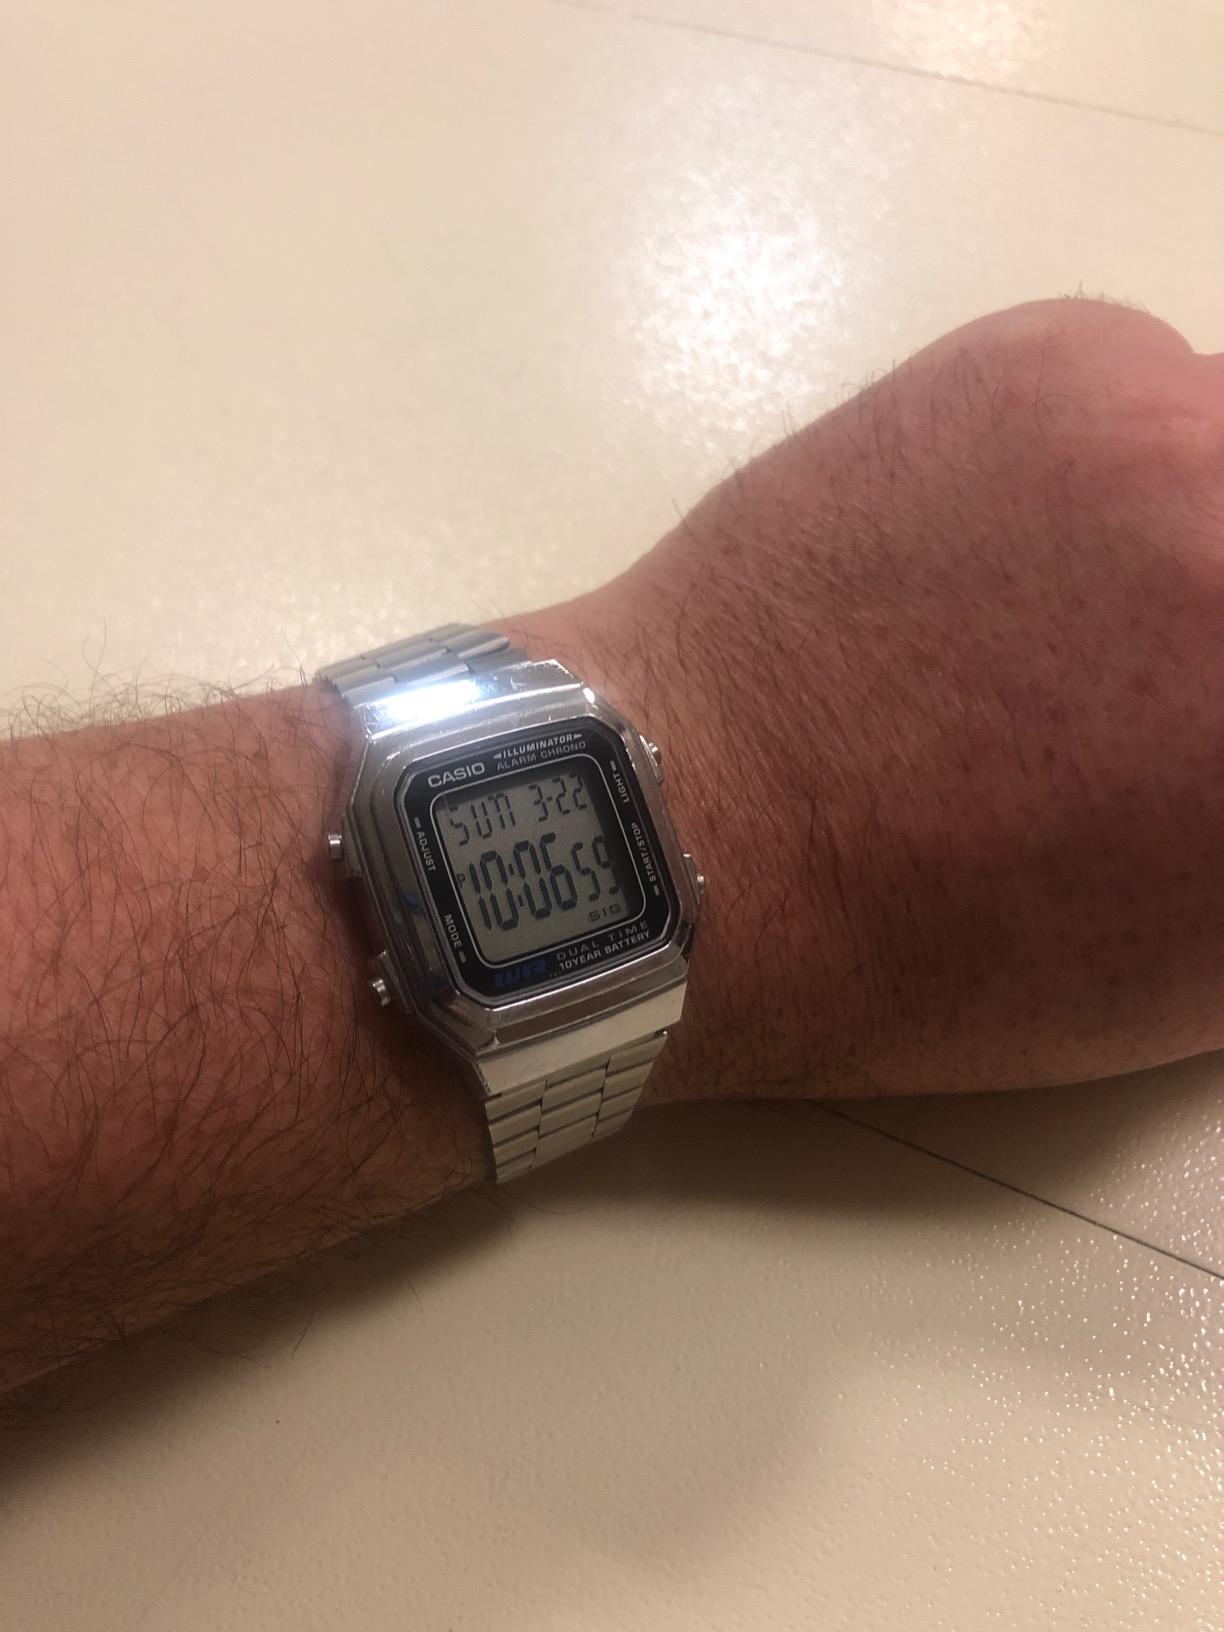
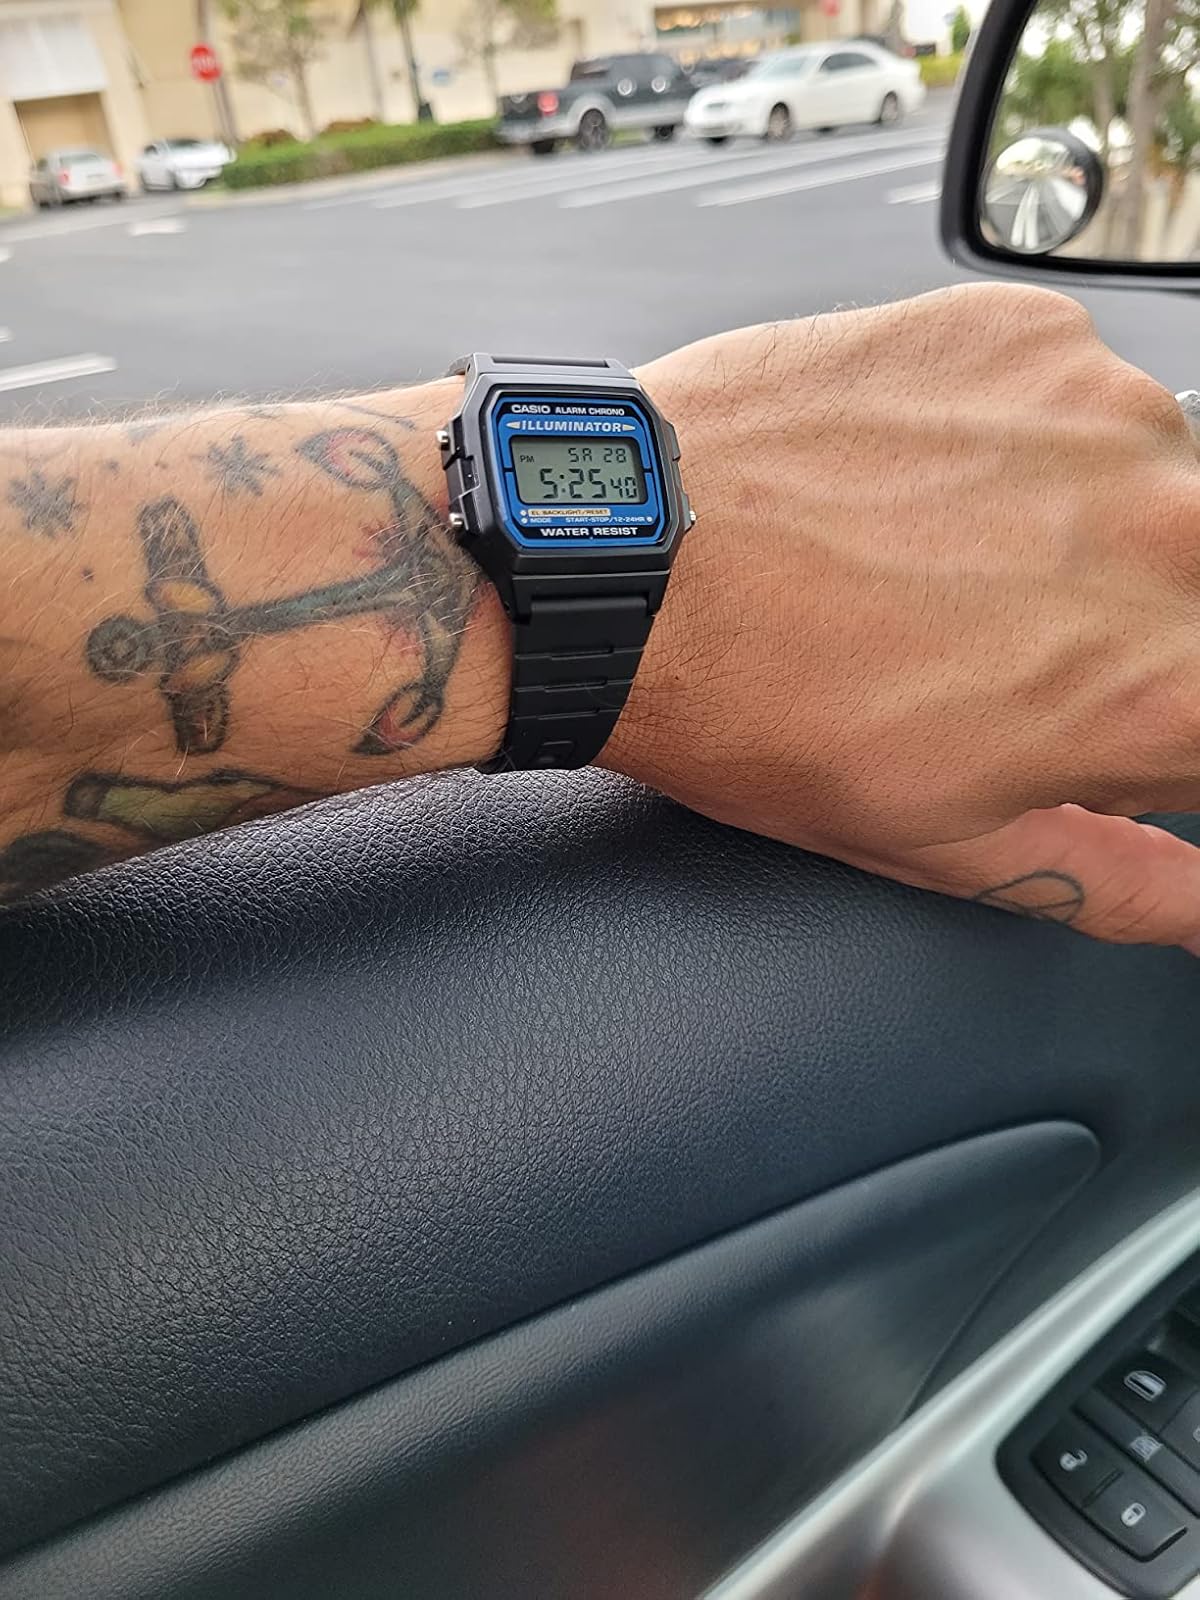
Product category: accessories_watch
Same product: no